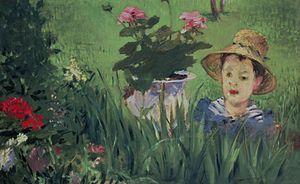
Alice Hoschedé Monet, née Angélique Émilie Alice Raingo à Paris le 19 février 1844 et morte à Giverny le 19 mai 1911, est un modèle français.